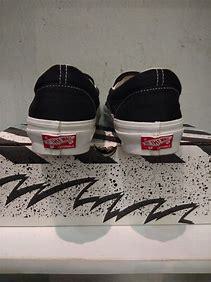
Brand: Vans
Model: 100